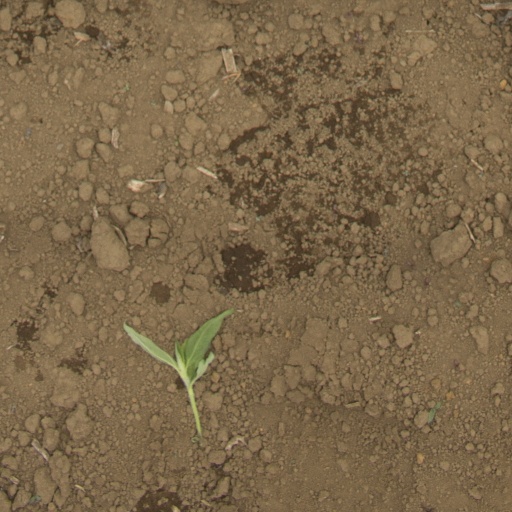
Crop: Jerusalem artichoke